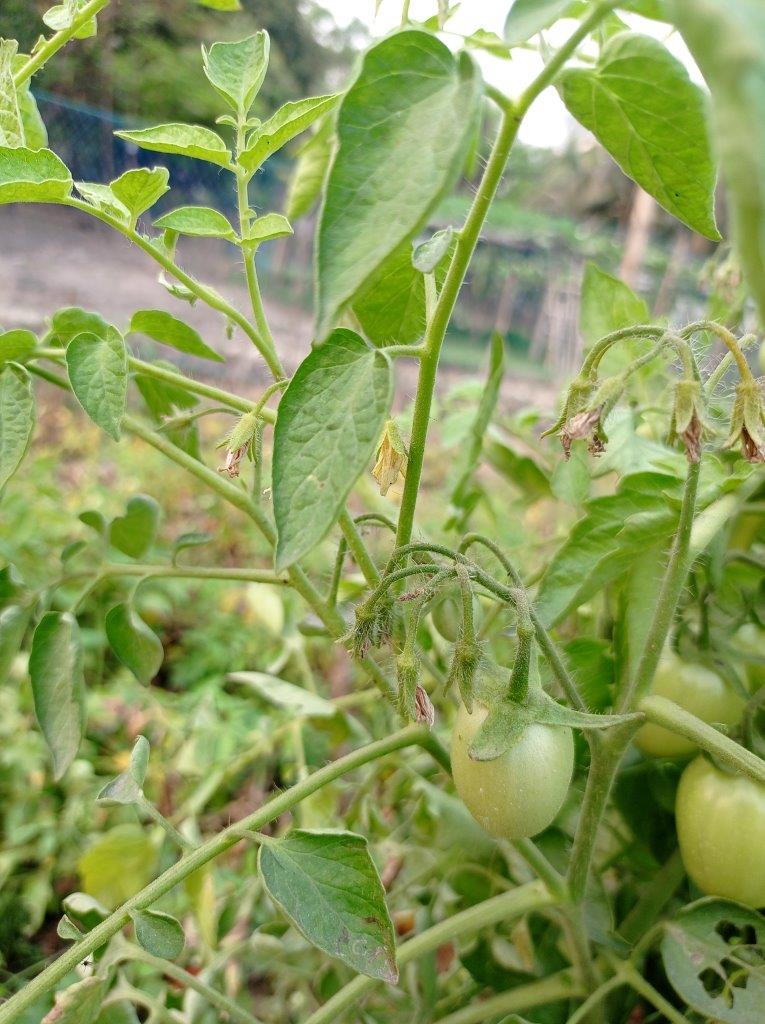
Maturity: Immature